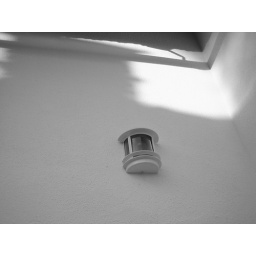
Sunlight on the wall of our house in Villach